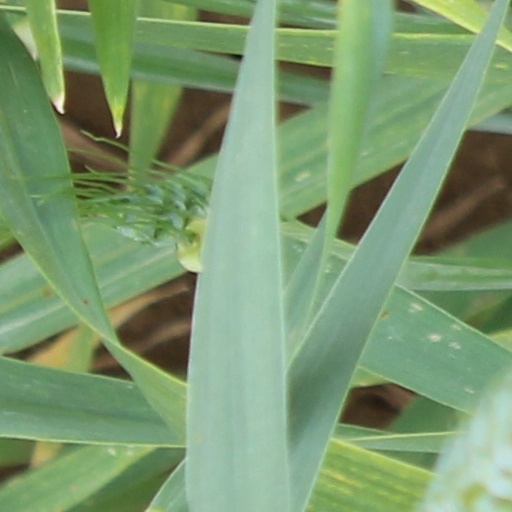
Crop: wheat